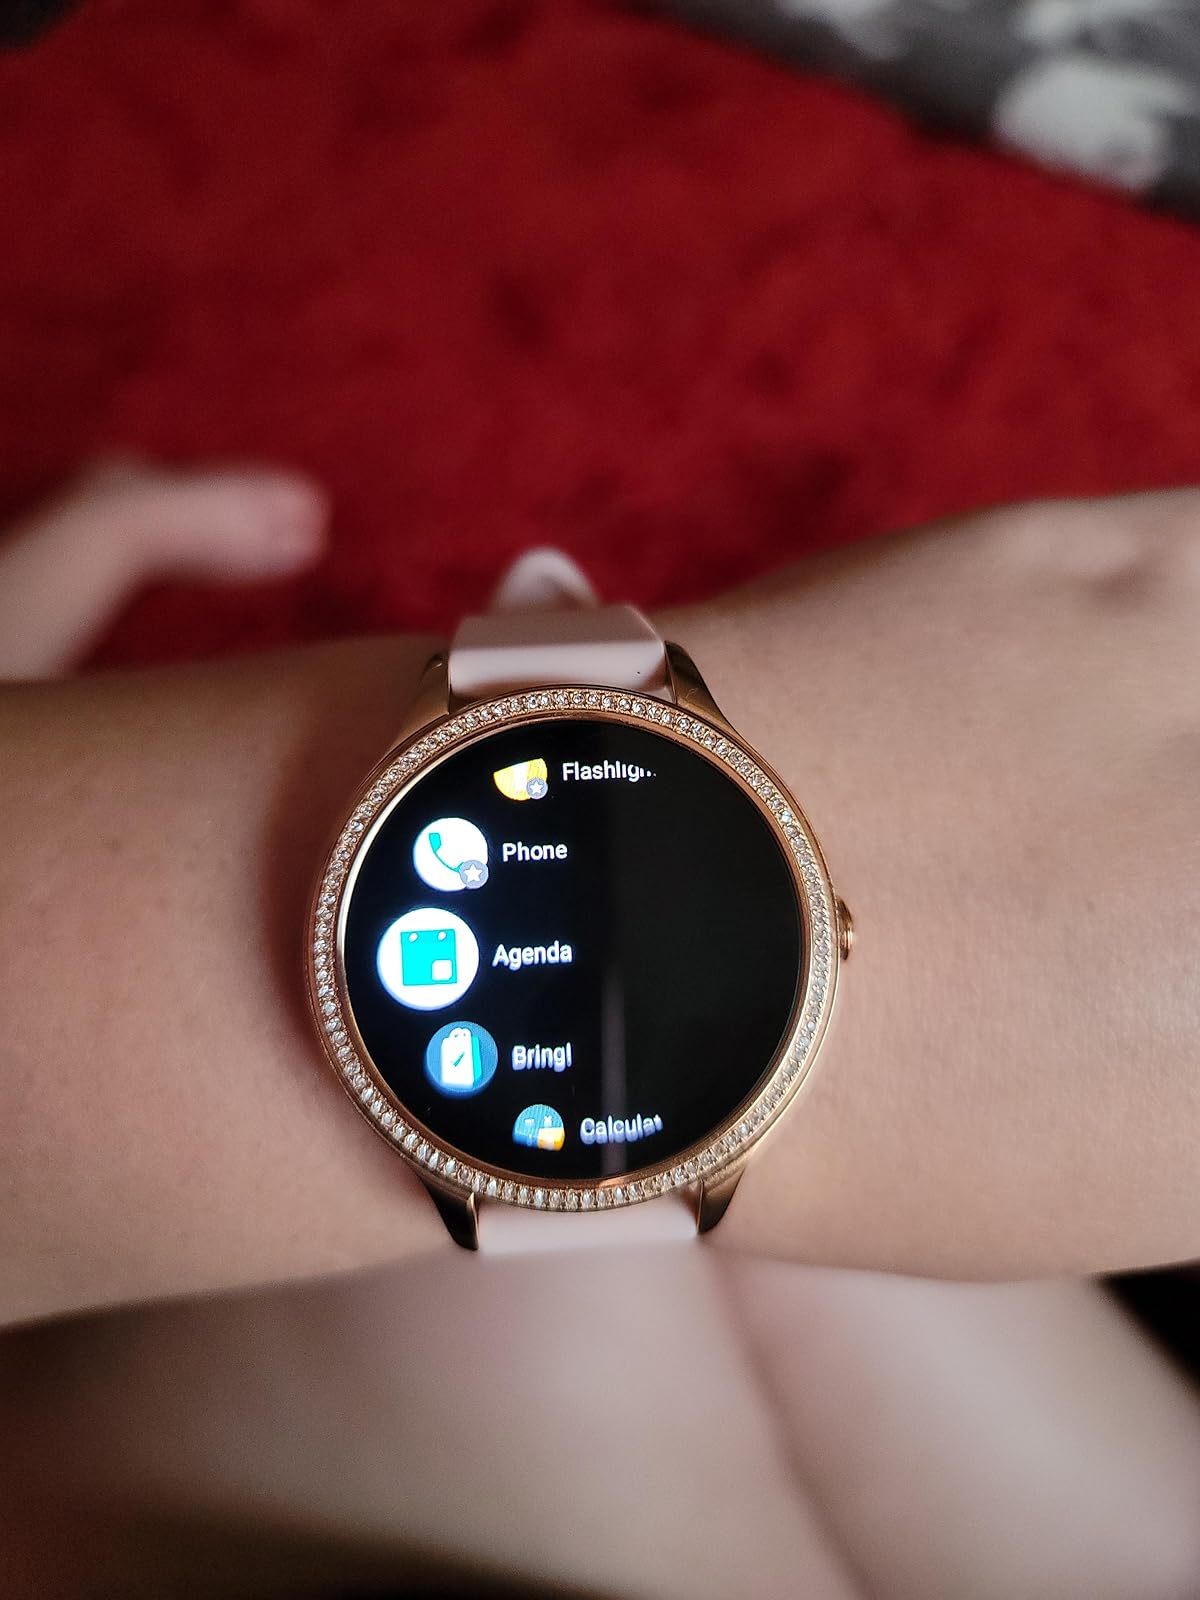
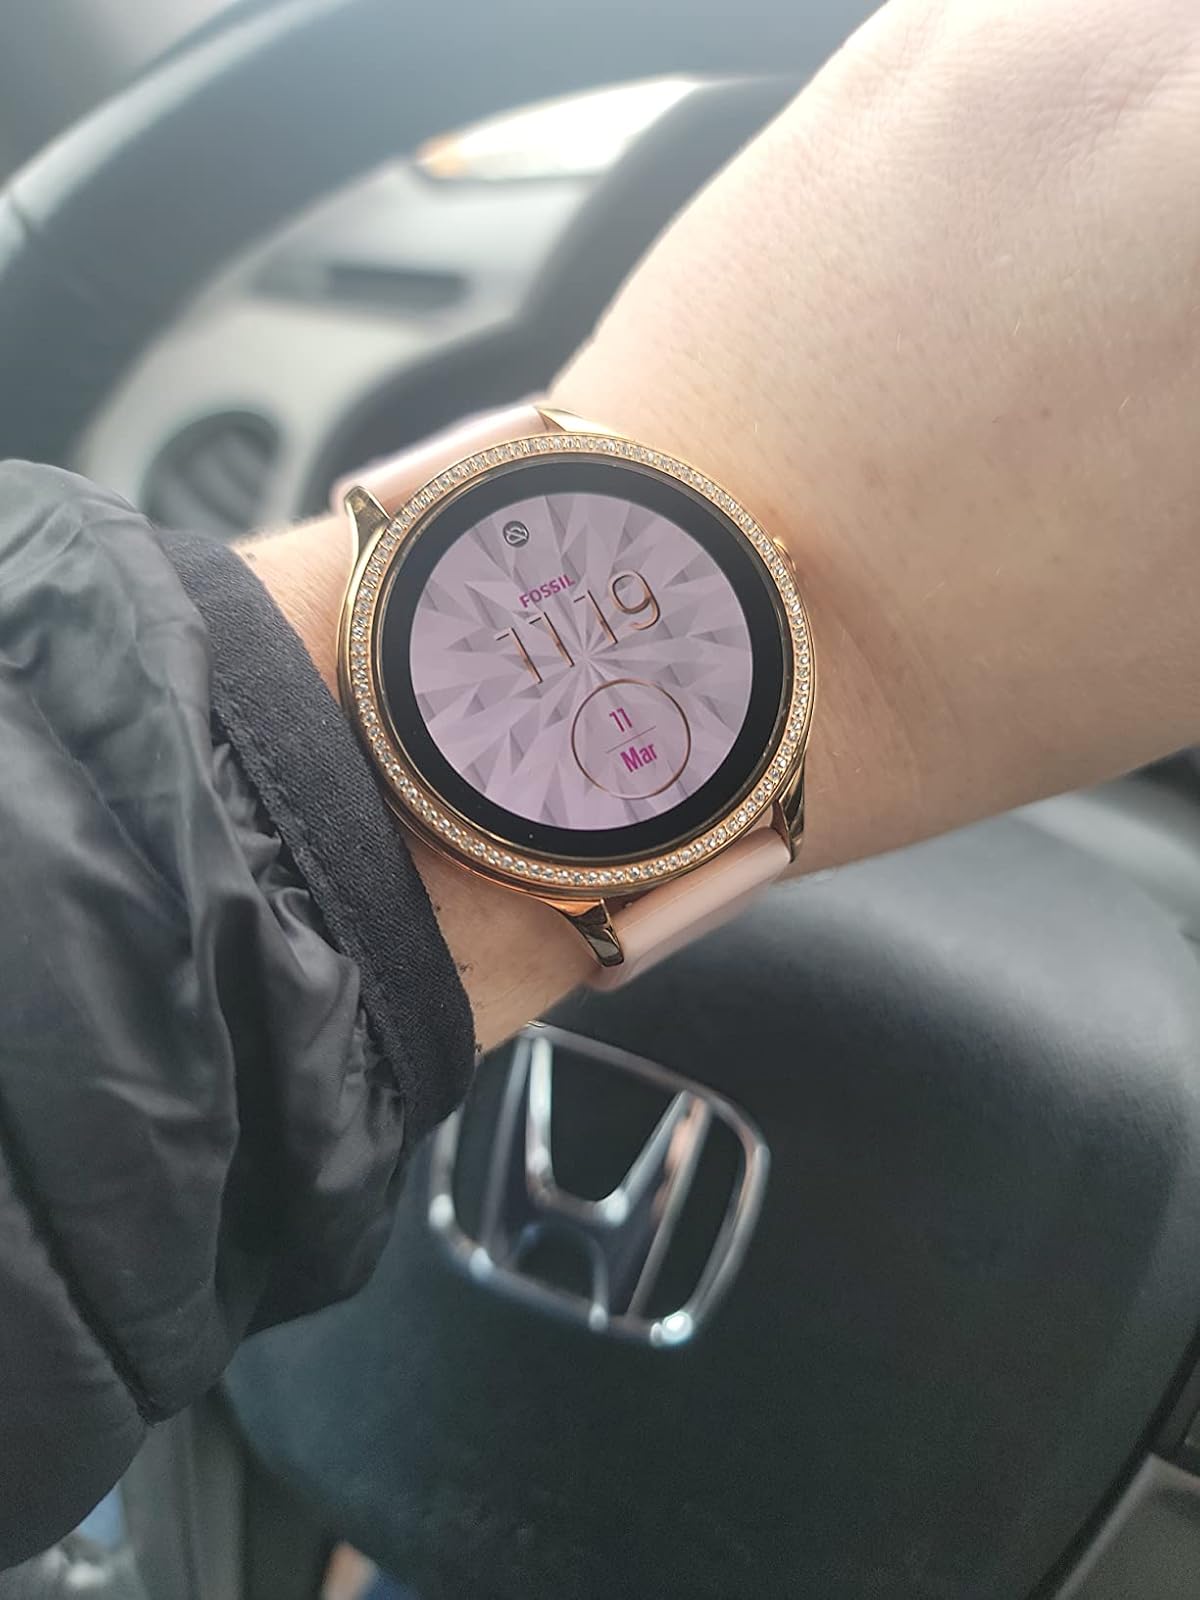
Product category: smartwatch
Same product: yes